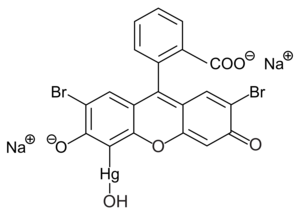
Børnejod
Merbromin
Børnejod er en opløsning af merbromin i vand, der tidligere blev brugt til til desinfektion og sårrensning på børn, fordi den ikke fremkalder svie. Opløsningen har en stærkt rød farve.